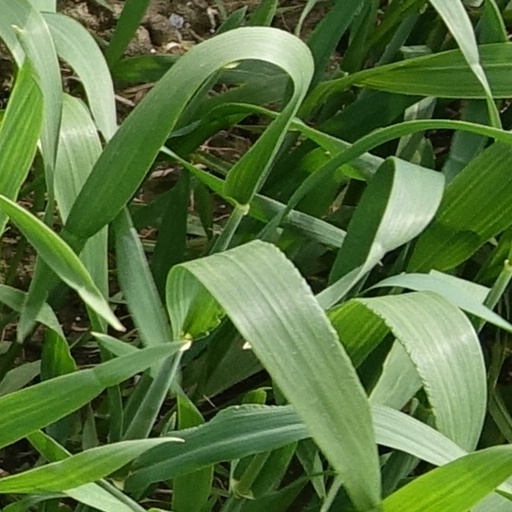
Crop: wheat